George M. Harding

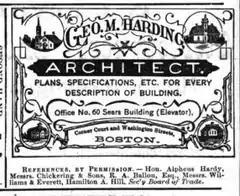
Advertisement for Harding, 1873.

Harding was born in 1827 in Chatham, Massachusetts. At the age of 17 he began his studies at the Lowell Institute in Boston, probably working in the office of a local architect as well.